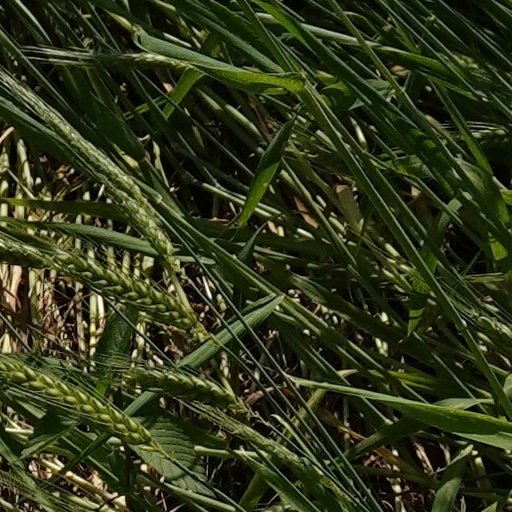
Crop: wheat